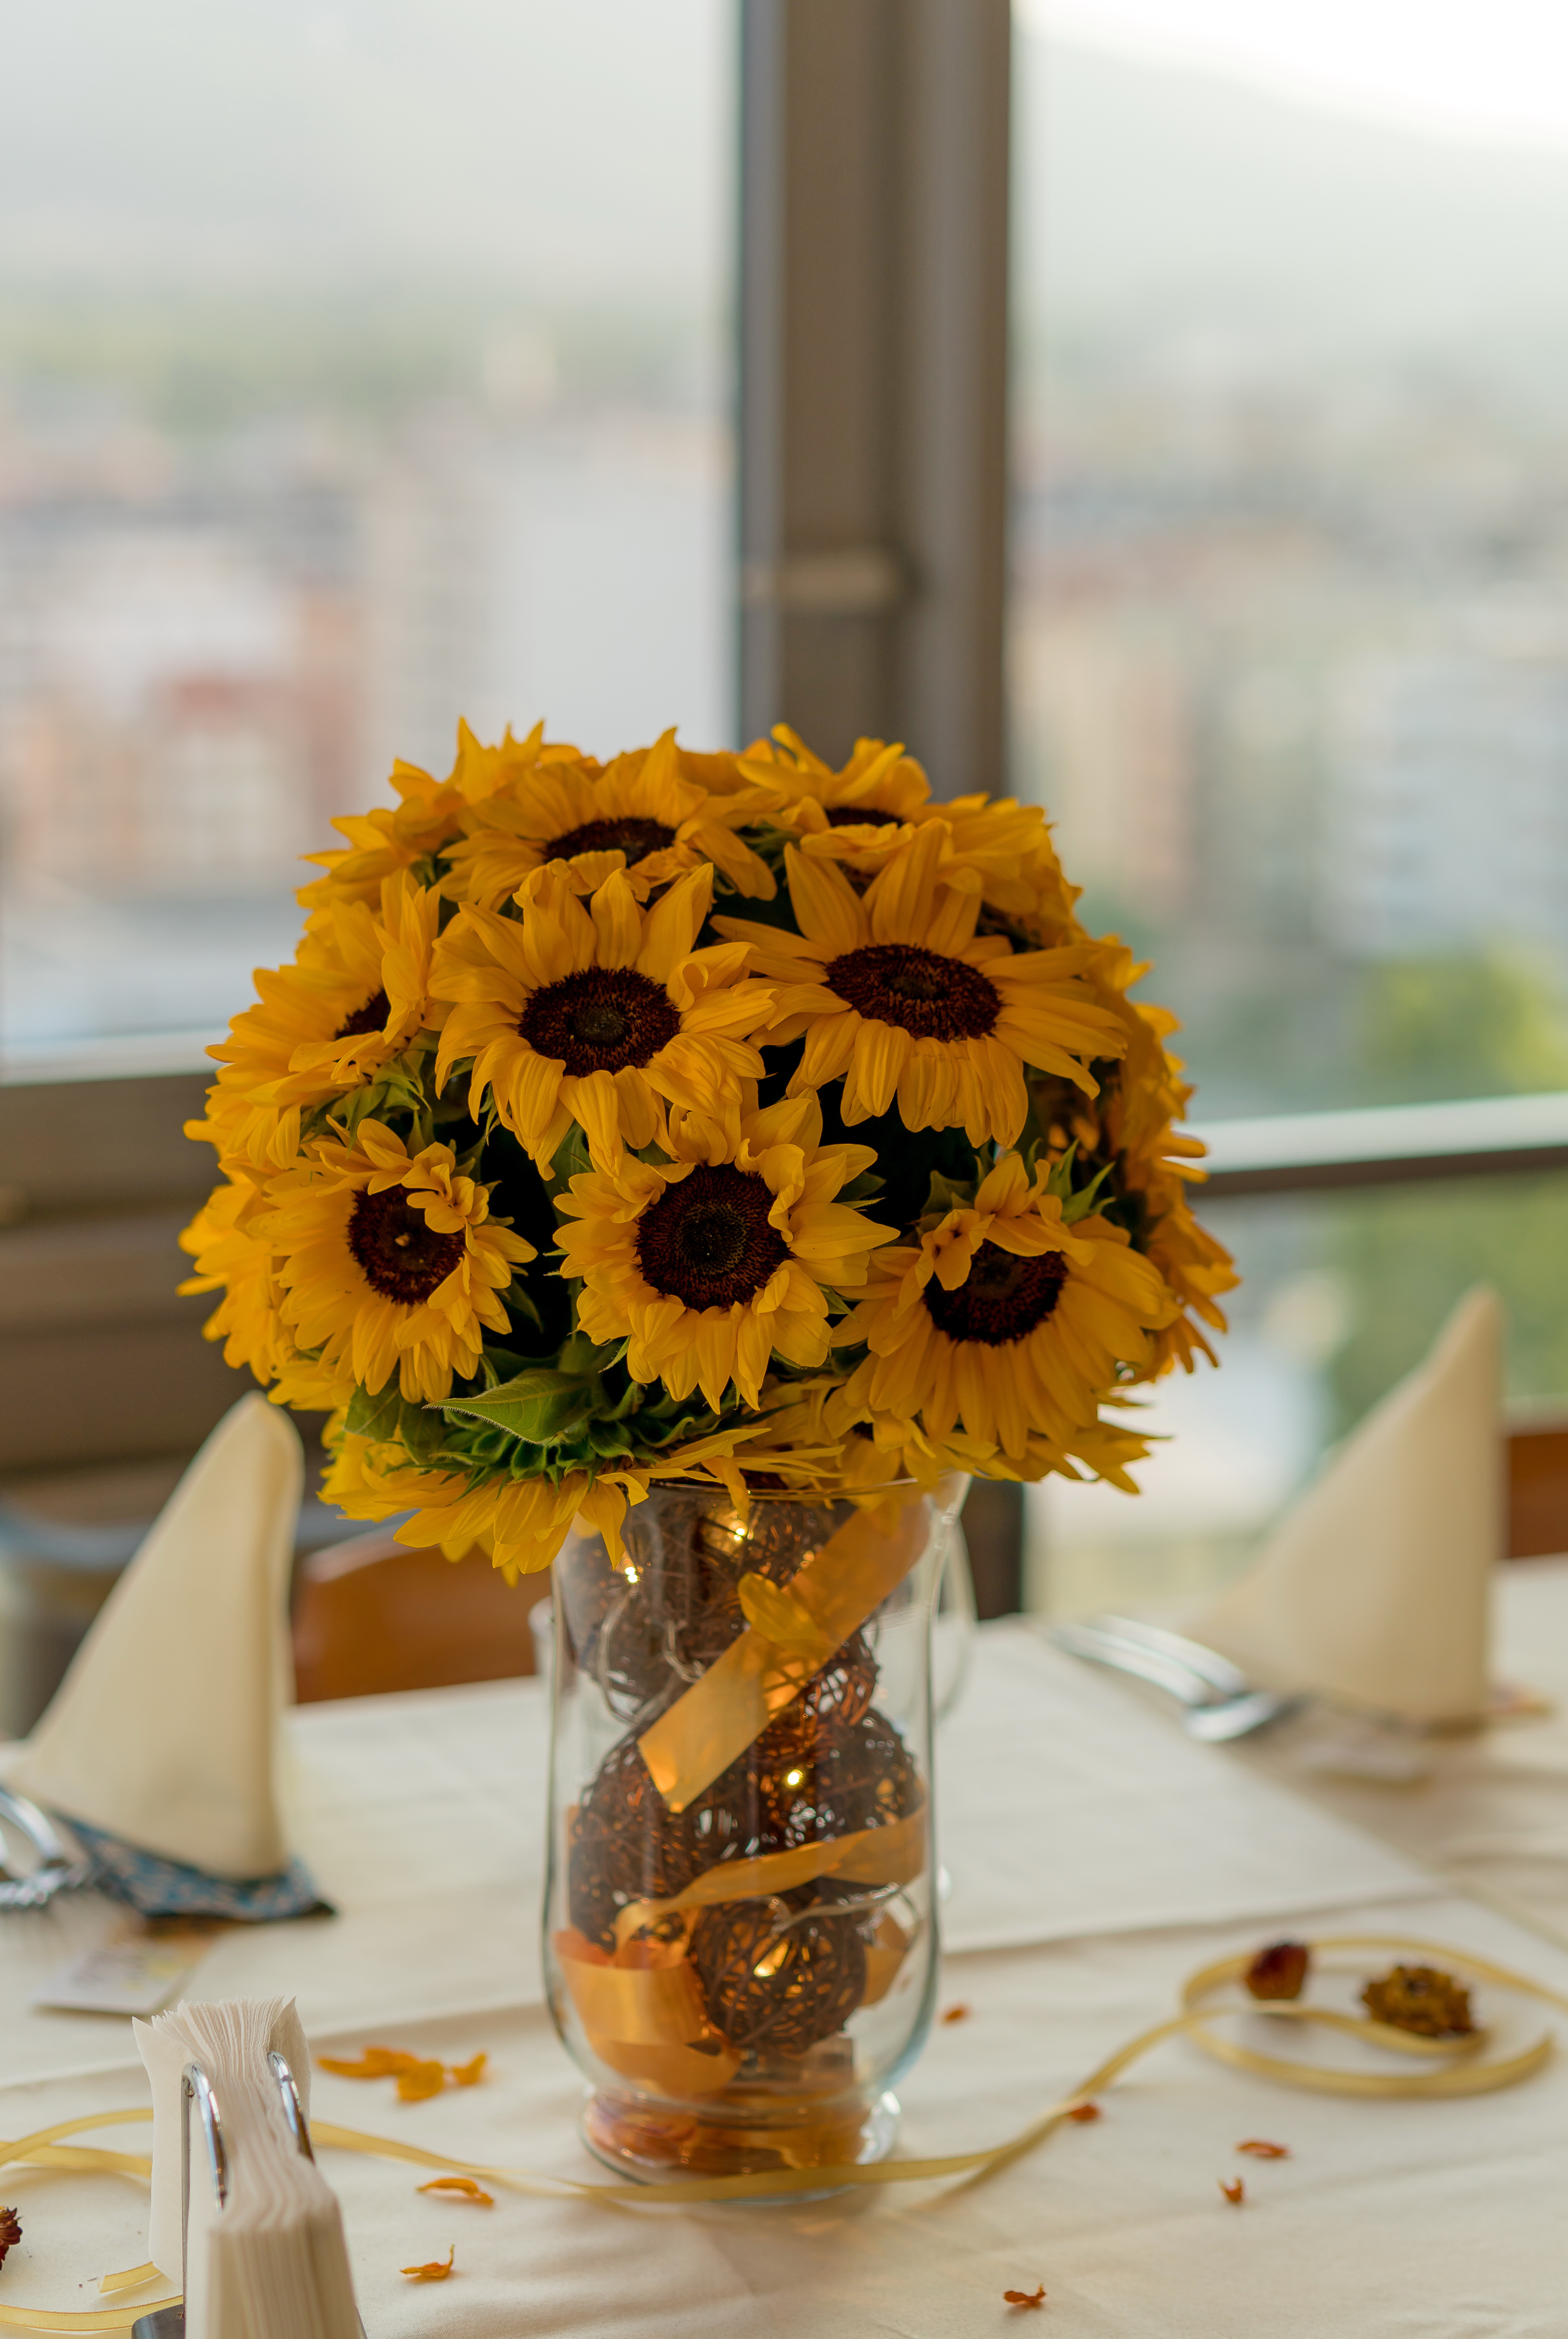
flower, boquet, interior, sunflower, cut flowers, bouquet, centrepiece, yellow, mason jar, plant, floral design, flower arranging, floristry, tableware, calendula, flowering plant, table, vase, artificial flower, wildflower, gerbera, drinkware, daisy family, still life, annual plant, english marigold